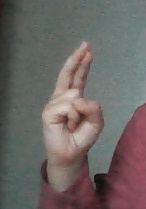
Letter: zay